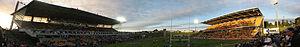
Le Mount Smart Stadium est une enceinte sportive située à Penrose, à 10 kilomètres du centre d'Auckland en Nouvelle-Zélande.